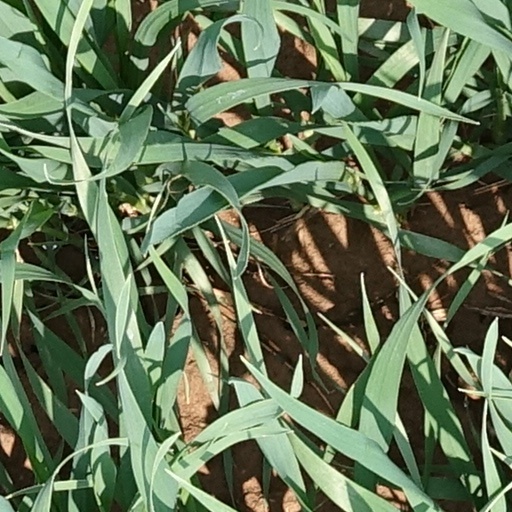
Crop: wheat